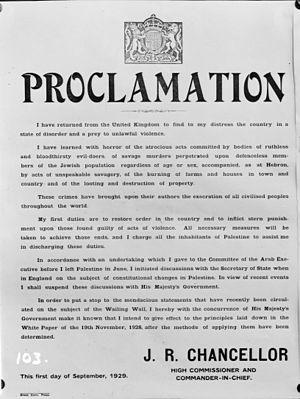
Le massacre d'Hébron de 1929, parfois nommé pogrom d'Hébron, s'est déroulé le 24 août 1929 dans la ville d'Hébron, en Palestine mandataire. Des Arabes y tuent environ 67 Juifs, en blessent 53 et pillent des maisons et des synagogues. 435 Juifs survivent aux événements dont 300 environ grâce à l'intervention de voisins arabes. Ils sont évacués par les autorités britanniques les jours qui suivent.